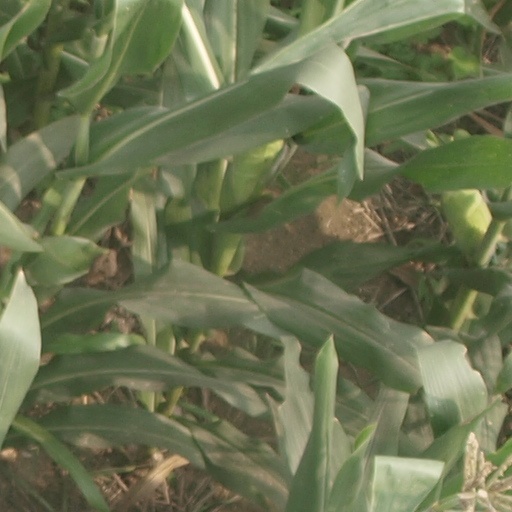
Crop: maize; corn